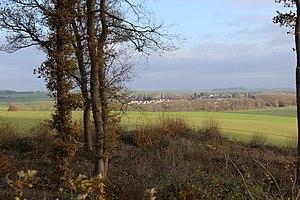
Vue du village depuis la route de Cambrai.
Lehaucourt est une commune française située dans le département de l'Aisne, en région Hauts-de-France.